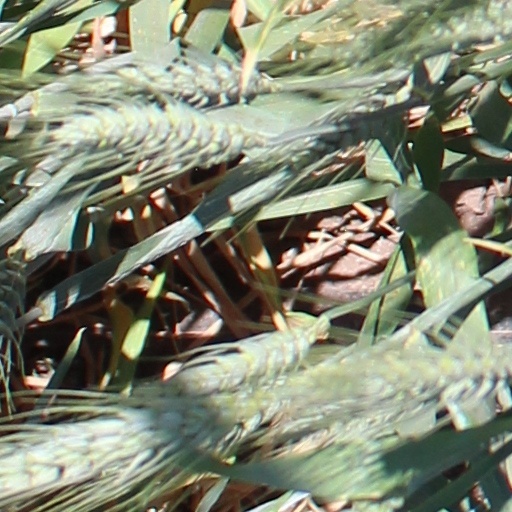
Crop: wheat